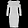
Label: Dress